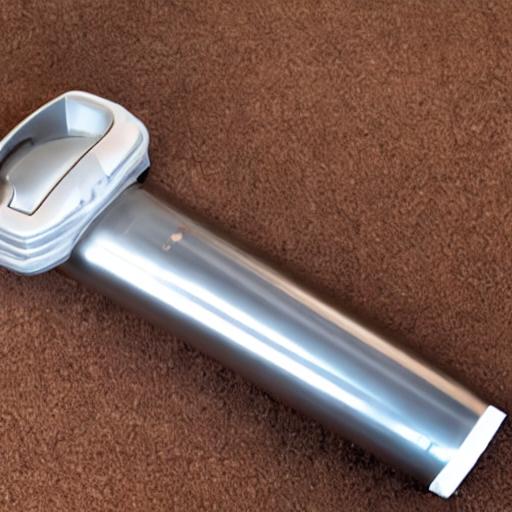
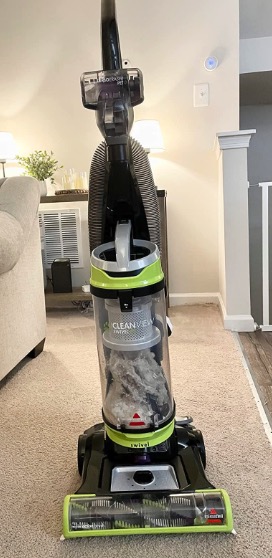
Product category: items_vacuum
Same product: no